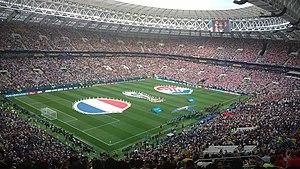
Cette liste présente les matchs de l'équipe de France de football par adversaire rencontré depuis son premier match contre l'équipe de Belgique le 1ᵉʳ mai 1904. Au 17 novembre 2019, la France a rencontré 84 adversaires.